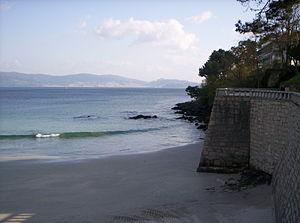
Sanxenxo est une commune de Galice de la province de Pontevedra. Elle est située sur la Ria de Pontevedra à 16 kilomètres de Pontevedra ville et elle appartient à la comarque de O Salnés. Sa population recensée en 2010 est de 17 500 habitants.